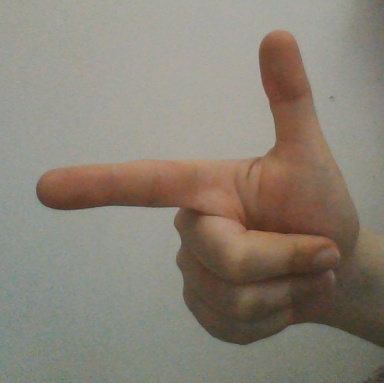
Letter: yaa